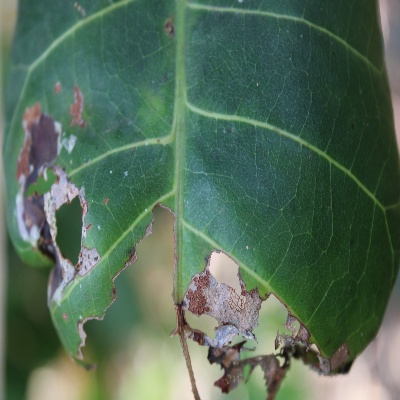
Crop: Cashew
Condition: leaf miner